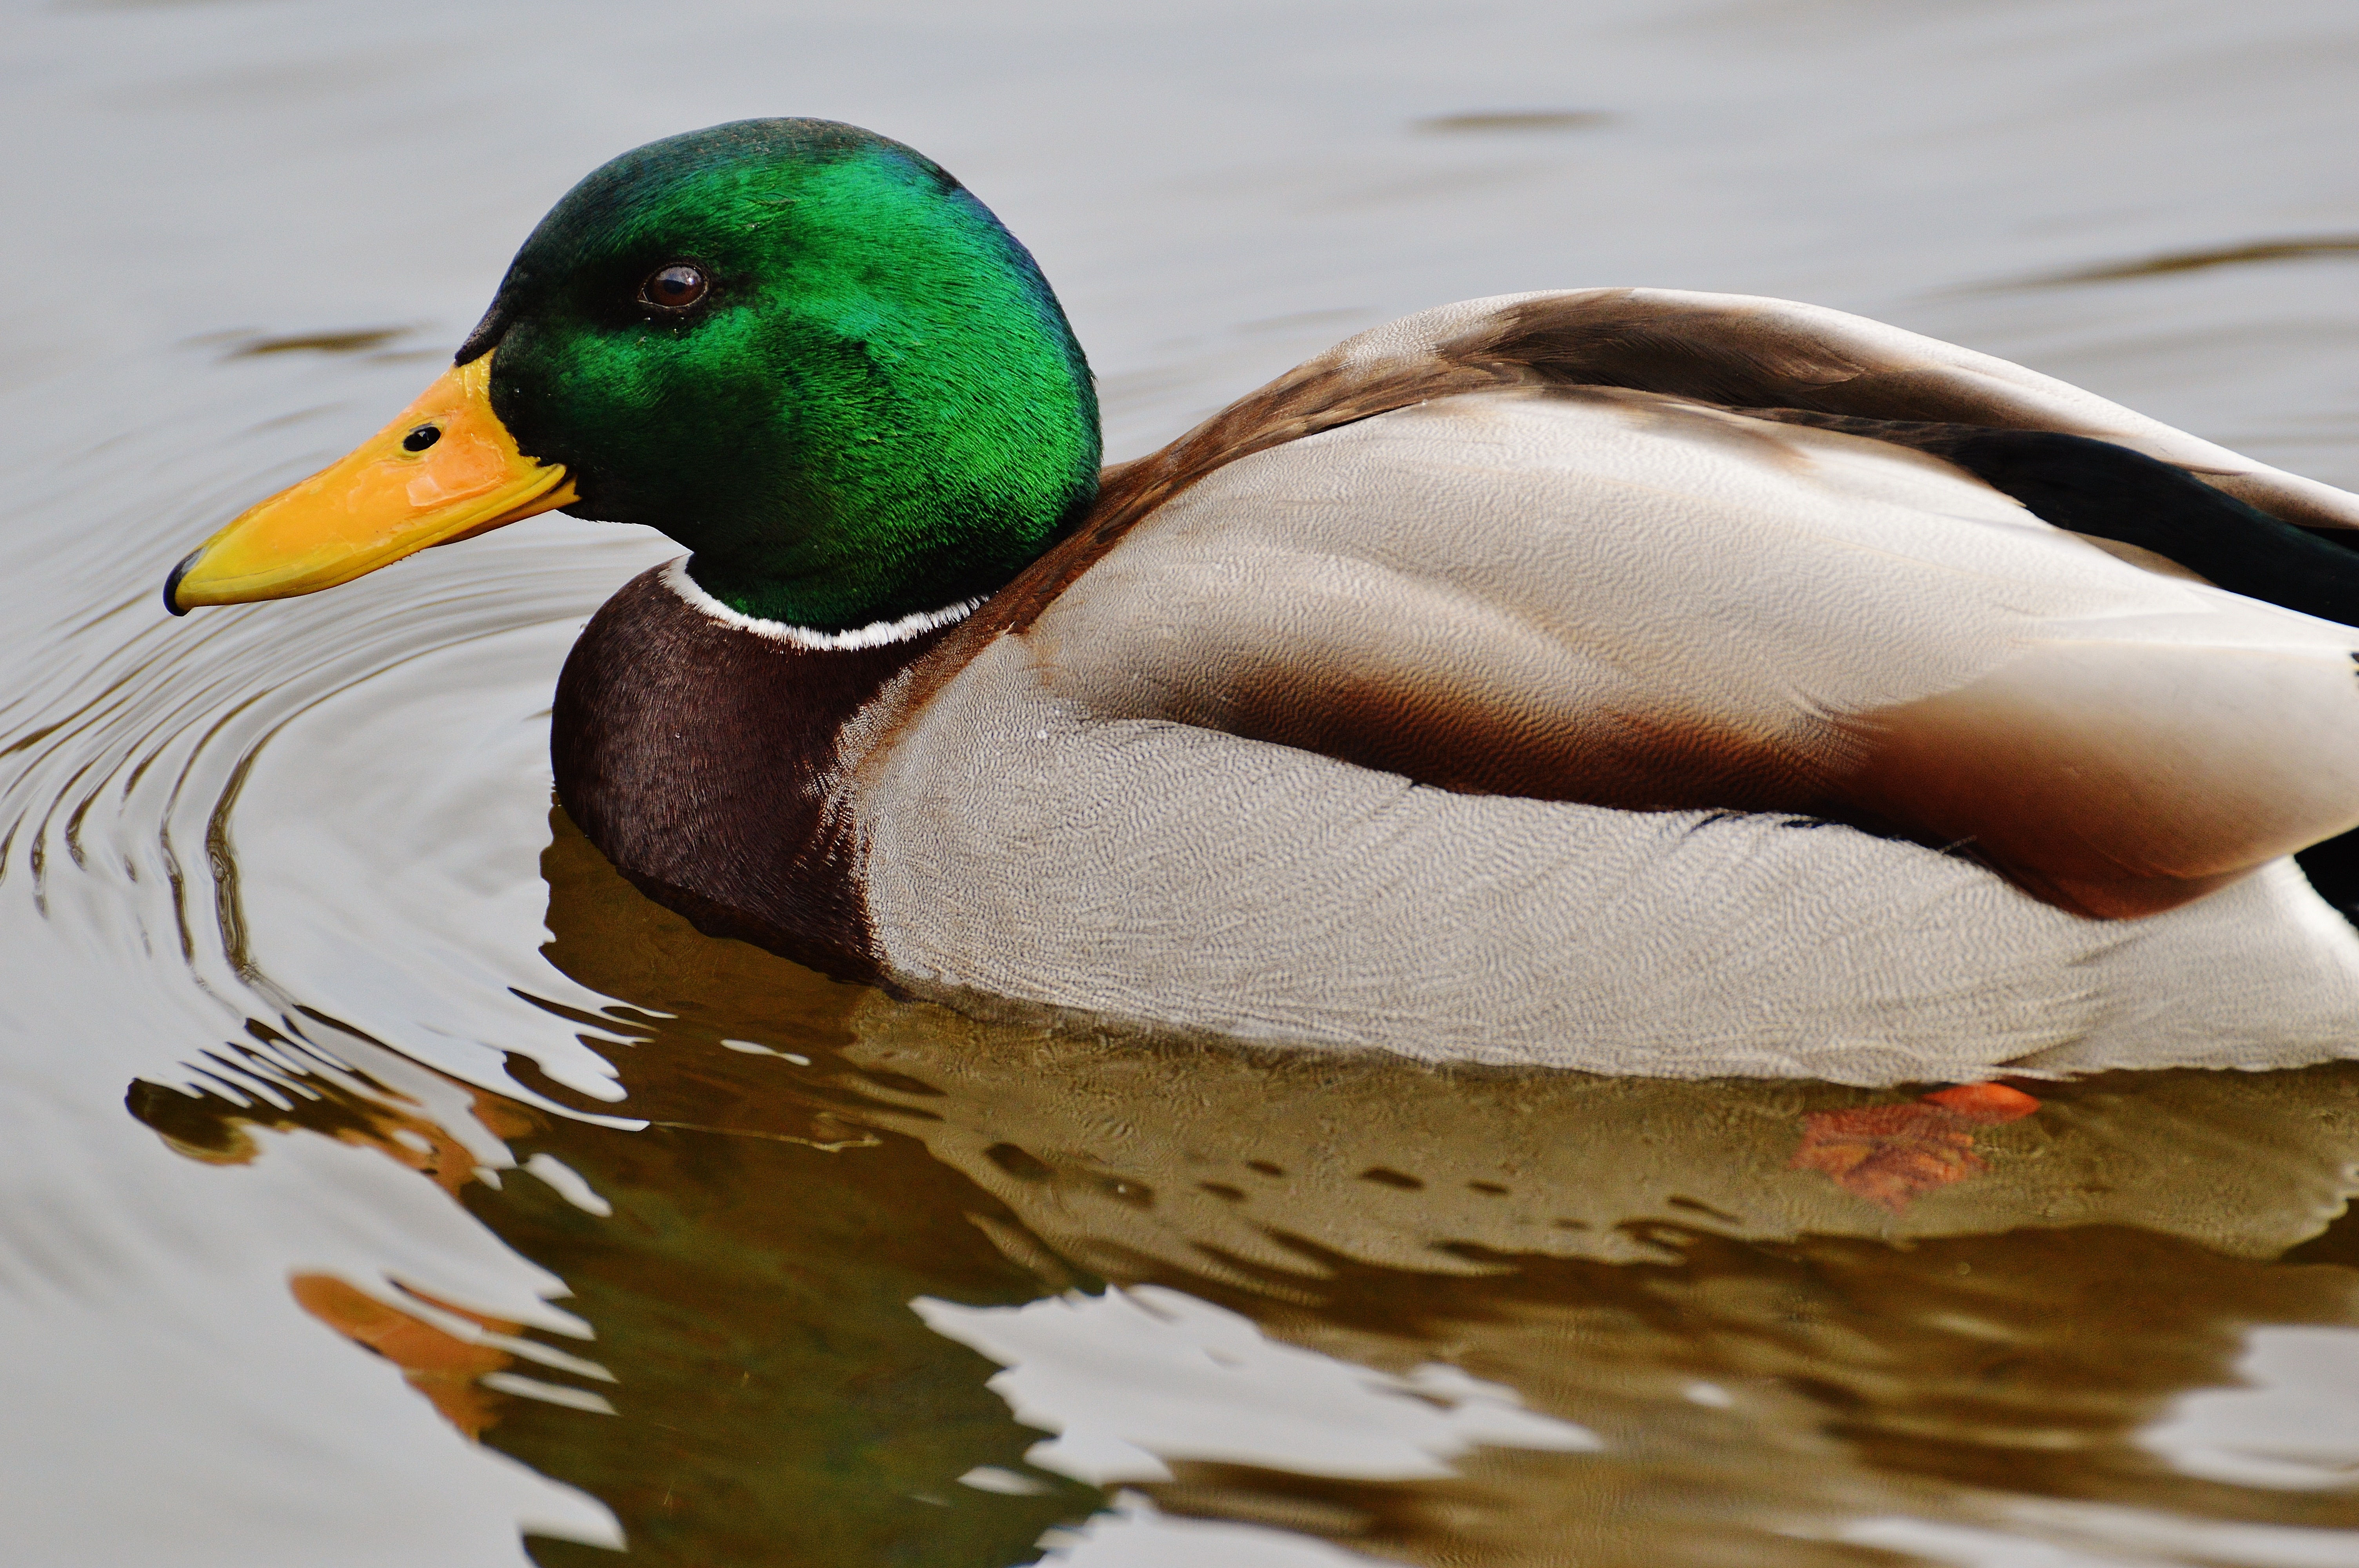
water, bird, wing, animal, wildlife, beak, feather, fauna, plumage, poultry, close up, birds, duck, vertebrate, beautiful, bill, waterfowl, water bird, animal world, wildlife photography, mallard, canard, ducks geese and swans